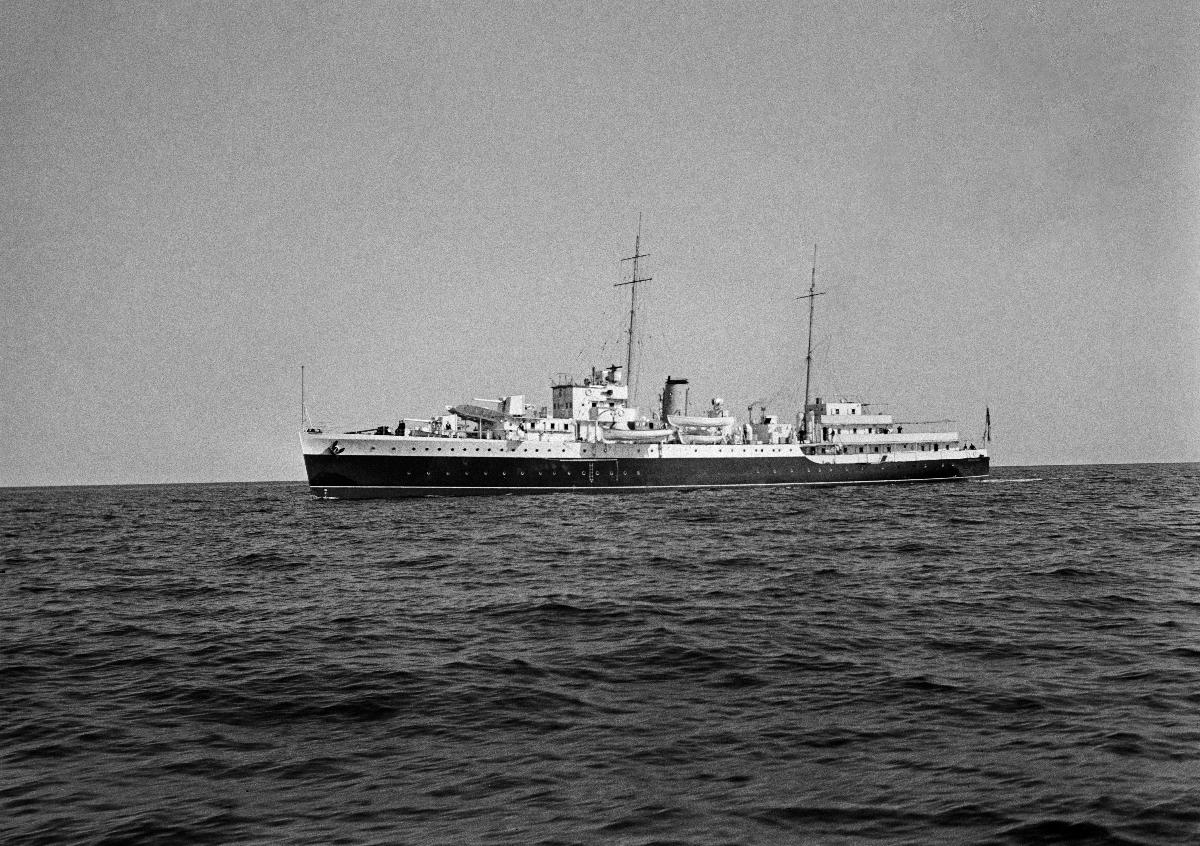
Amiraliteettijahti Enchantress
Amiralitetsjakten Enchantress; Admiralty yacht Enchantress outside Helsinki
sisällön kuvaus: Amiraliteettijahti Enchantress Helsingin edustalla 13.8.1938. content description: Admiralty yacht Enchantress outside Helsinki 13.8.1938. innehållsbeskrivning: Amiralitetsjakten Enchantress utanför Helsingfors 13.8.1938.
Kuvaaja: Sundström, Hugo, kuvaaja
Vuosi: 1938
Paikka: Suomi, Uusimaa, Helsinki
Aiheet: merenkulku; laivat; vierailut; HBL; maritime navigation; ships; visits; seafare; sjöfart; fartyg; båtar; skeppsbesök; besök